Centre College

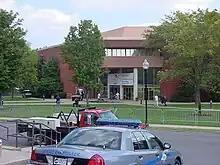
Norton Center for the Arts, the morning of the 2000 vice presidential debate between Dick Cheney and Joe Lieberman

In its early years, Centre navigated financial hardships, disputes within and outside the Presbyterian Church, and six wars, including the occupation of Old Centre by both Confederate and Union troops during the Civil War. A Centre alumnus, John Todd Stuart, played a formative role in American history by encouraging Abraham Lincoln to study for the bar, providing his first set of law books, and serving as Lincoln's professional and political mentor. In 1835, future Liberian Vice President James M. Priest applied to study theology; his application, like all those from Black people, was rejected. From 1830 to 1857, President John C. Young oversaw a vast enlargement of the faculty and a five-fold increase in the student body.